Röthenbach im Emmental

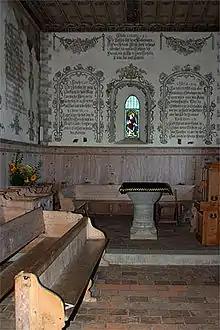
Choir and baptismal font in the village church at Würzbrunnen

The Alp Gabelspitz and Church of Würzbrunnen are listed as Swiss heritage site of national significance.